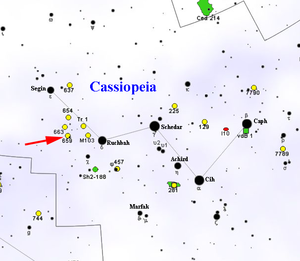
NGC 659 est un amas ouvert situé dans la constellation de Cassiopée.